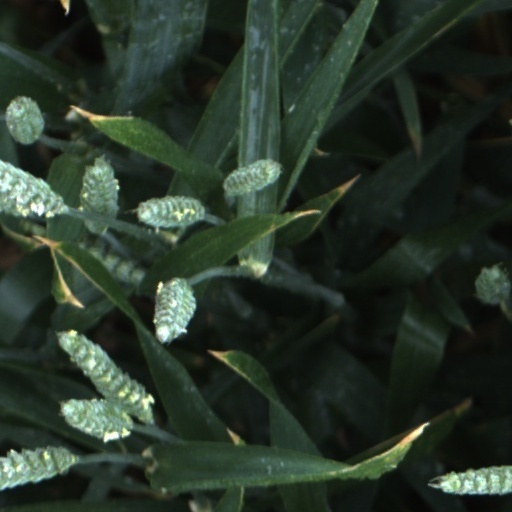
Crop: wheat